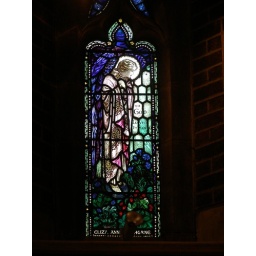
Stained glass window by A J Davies at Holy Trinity, Southport, Merseyside